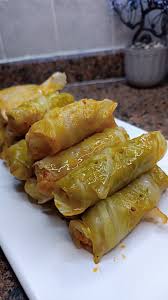
Label: cabbage_roll